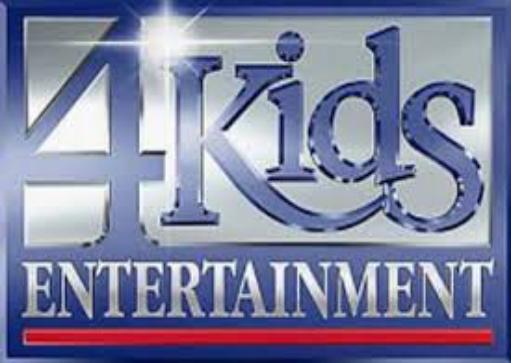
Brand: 4Kids
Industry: Leisure